Ministry of Defence Police

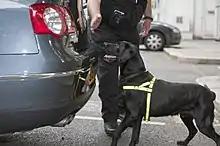
MDP explosives detection dog searching vehicles

Although only constituting 1.5% of the national police force, the MDP has 8% of the national chemical, biological, radiological and nuclear (CBRN) response capability. Officers deployed to Nuclear Division are trained in CBRN defence and to work in radiologically controlled environments. The force maintains a large pool of specially-trained officers nationally, known as the Nuclear Guard Force (NGF), who can be deployed at short notice in the event of a nuclear accident; they perform this function alongside the UK's national Nuclear Accident Response Organisation (NARO).